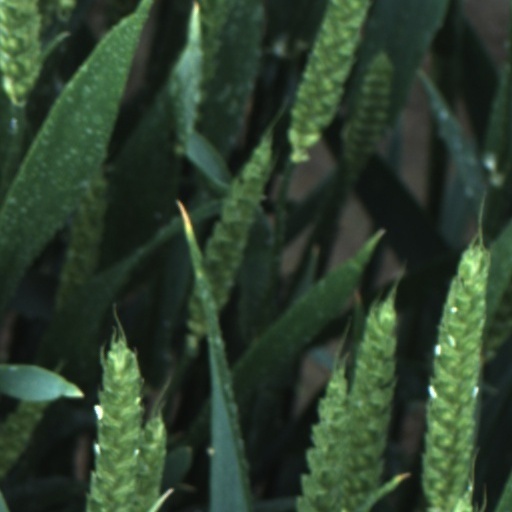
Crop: wheat